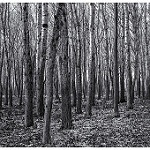
Label: forest